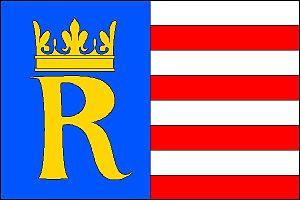
Rudolfov est une ville du district de České Budějovice, dans la région de Bohême-du-Sud, en République tchèque. Sa population s'élevait à 2 536 habitants en 2020.